2024 Players Championship (snooker)

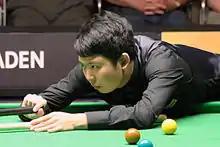
Players Championship debutant Zhang Anda (pictured) beat Mark Selby 65 to reach his third ranking final of the season and his career.

In the third quarter-final, Selby faced O'Sullivan. Selby won all four frames before the mid-session interval with breaks of 65, 91, 81, and 105, and took the fifth frame to lead 50. O'Sullivan was leading the sixth after making a 58 break, but Selby a long and went on to win the frame on the last black, for a 60 victory. O'Sullivan's loss ended his run of 16 consecutive match wins, which included his tournament wins at the 2023 UK Championship, 2024 Masters, and 2024 World Grand Prix. Selby said after the match: "To beat Ronnie [O'Sullivan] in any tournament is a great scoreline, to beat him in the way I did, I am very, very pleased. It was more or less faultless." He added: "If you can't get up for playing Ronnie [O'Sullivan] with a full crowd, which he always brings, then you are in the wrong game. That is where you want to test yourself. You see where your game is at when you are put against the best. At the moment my game seems to be in a good place."